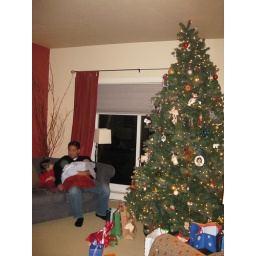
Conversing by the big tree @ Mike's house